Macellum of Naples

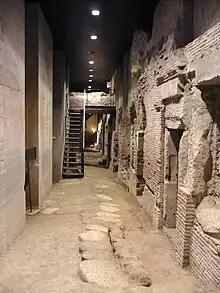
Doorways towards the tabernae in the buried macellum beneath San Lorenzo Maggiore

The Macellum of Naples was the macellum or market building of the Roman city of Neapolis, now known as Naples. Due to the rise of the ground level the macellum is now located beneath the church of San Lorenzo Maggiore. The first construction dates to 5th or 4th century BC when the area was the location of the agora during the Greek period. When Neapolis became a Roman possession it was eventually transformed into a macellum. This structure was covered by a mudslide in the 5th century AD, probably as a result of flooding.